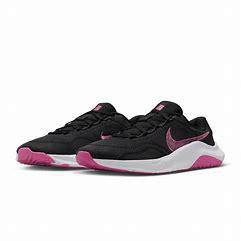
Brand: Nike
Model: Legend Essential 3 Next Nature